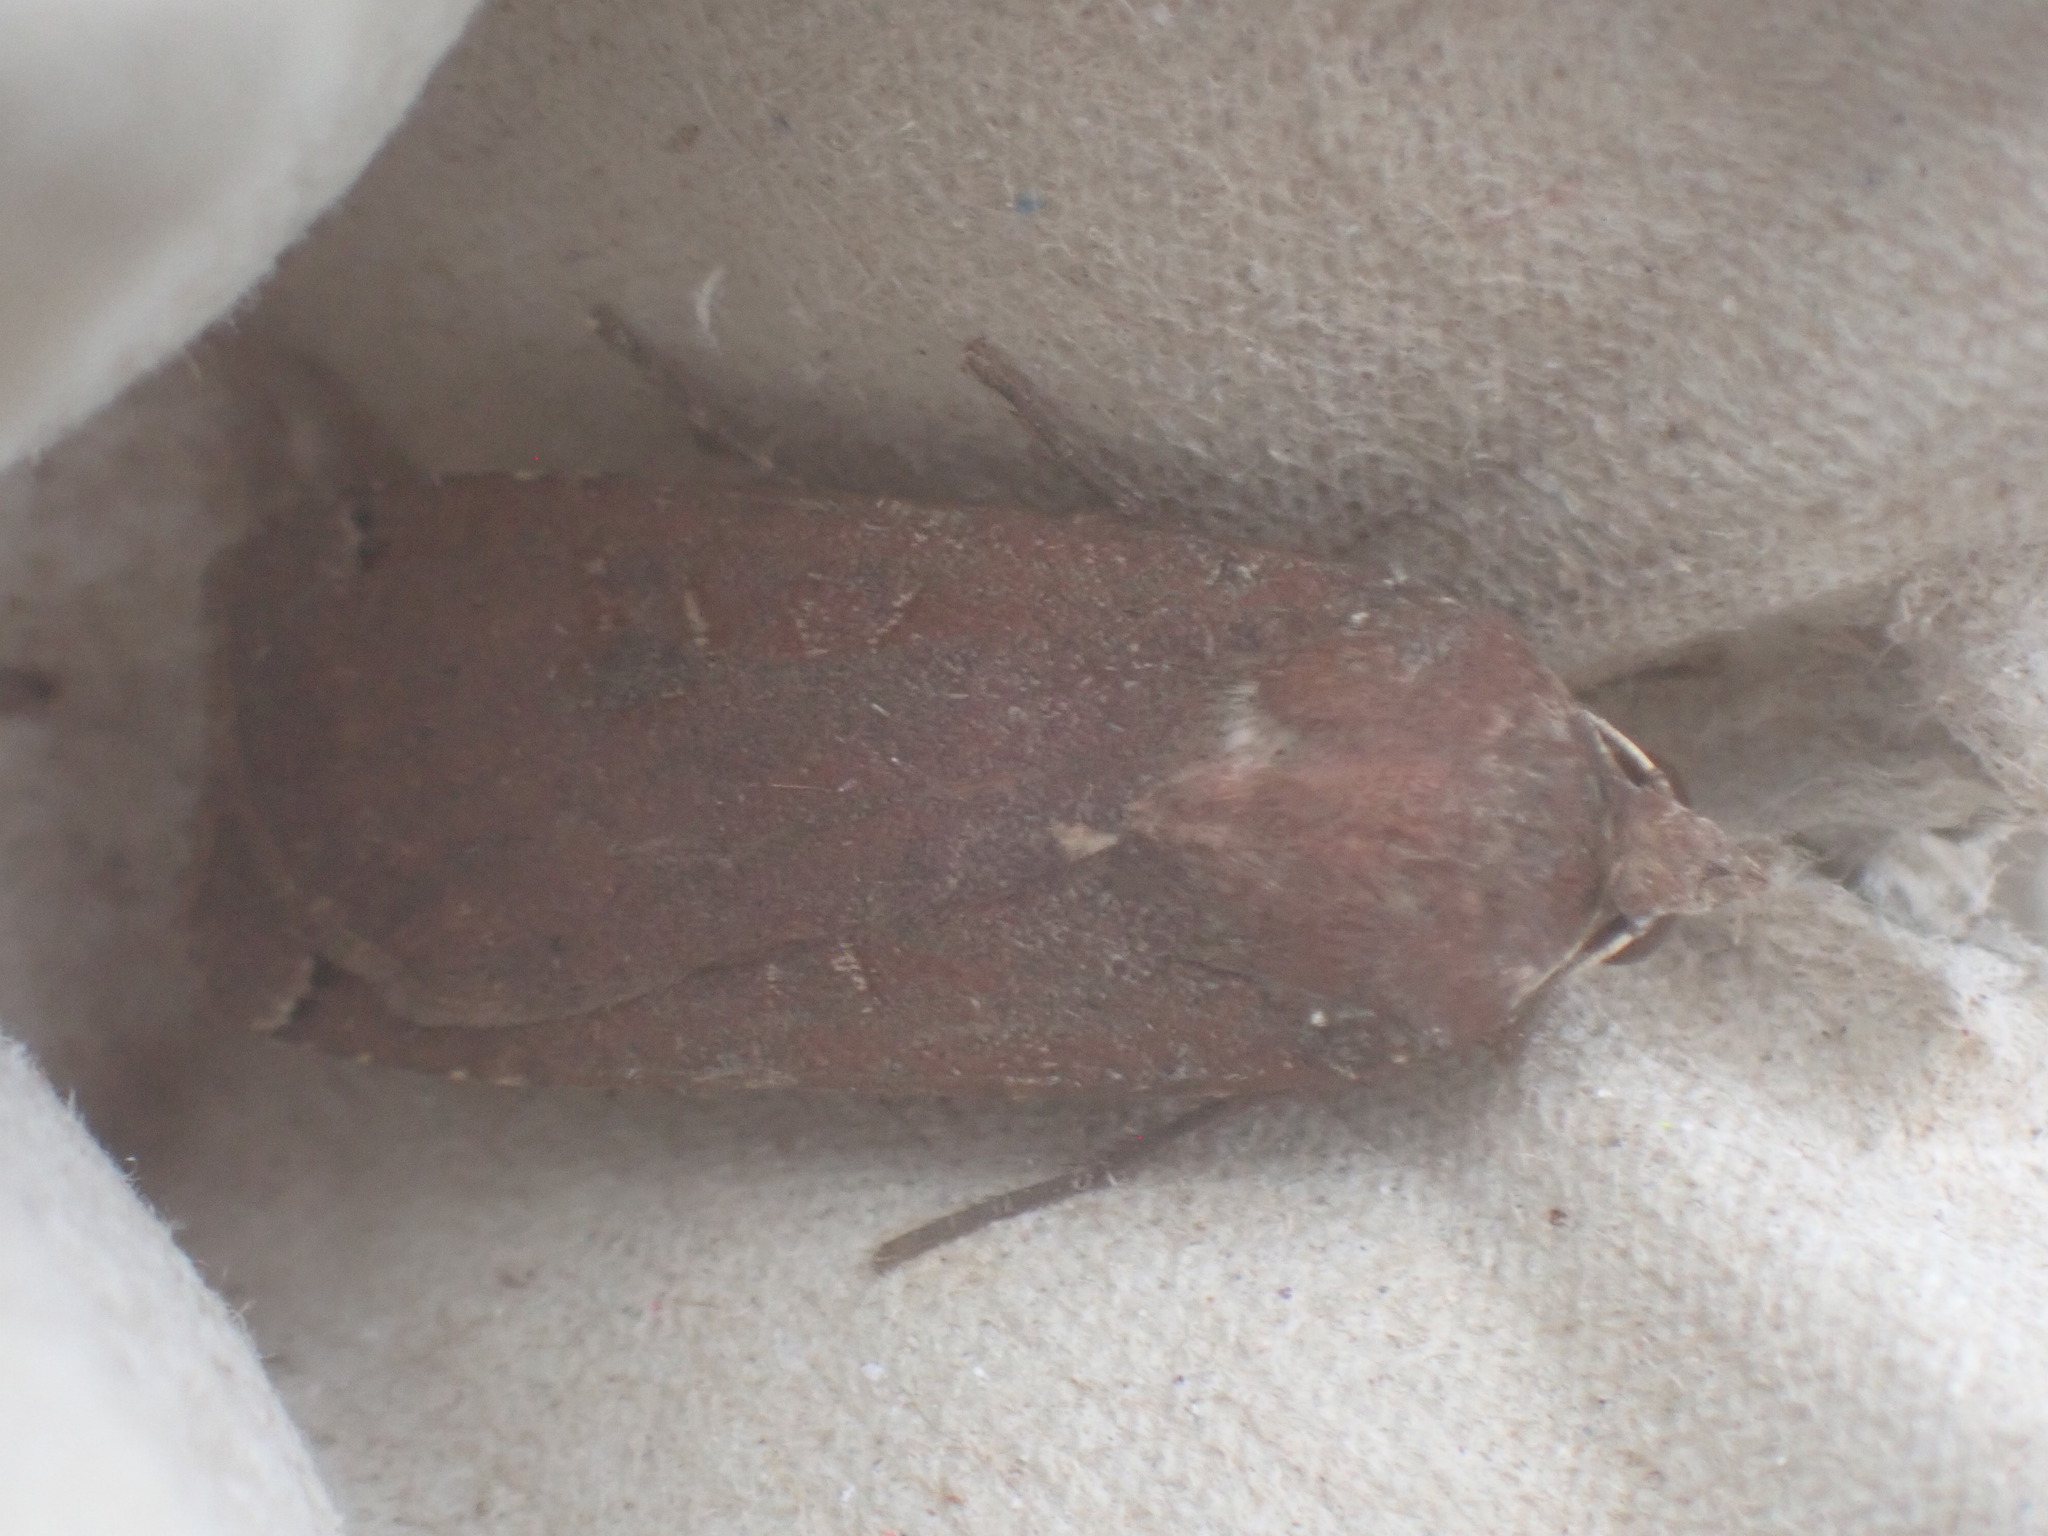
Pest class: cutworms